History of Southampton

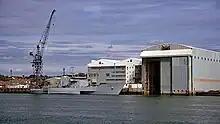
Vosper Thornycroft shipyard, Woolston

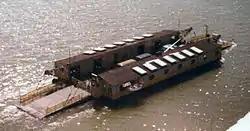
The Floating Bridge in June 1977

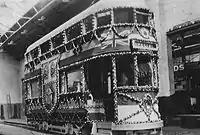
Southampton Corporation tram decorated for the Duke of York's visit to Southampton in July 1930

In July 1943, military exercise "Harlequin" tested the ports' capacity for embarking troops and equipment. Original estimates were that 11,000 troops could be embarked on each high tide. The exercise showed that 44,000 troops could be handled. By D-Day, that figure had increased to 53,750 troops and 7070 vehicles, aided by the construction of additional facilities specifically with D-Day in mind.